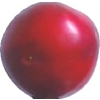
Label: cherry_wax_red